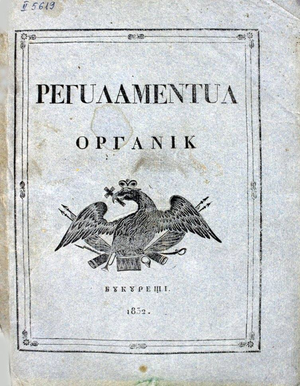
Le Regulamentul Organic est la dénomination de la variante particulière à l'histoire de la Roumanie, d'une loi organique quasi-constitutionnelle initialement rédigée en français, alors langue diplomatique internationale, qui fut soumise à l'approbation du Conseil d’État de l'Empire russe à Saint-Pétersbourg, avant d'être l'objet de débat dans les Assemblées princières de Bucarest et de Iaşi, capitales des deux Principautés roumaines de Valachie et de Moldavie. La traduction en roumain a suivi l'adoption de cette loi dans sa version en langue française qui était « Règlements organiques » au pluriel. On suppose que le titre choisi Regulamentul Organic a été préféré à « Constitution » pour éviter le sens révolutionnaire de ce mot dans le contexte politique de l'époque.